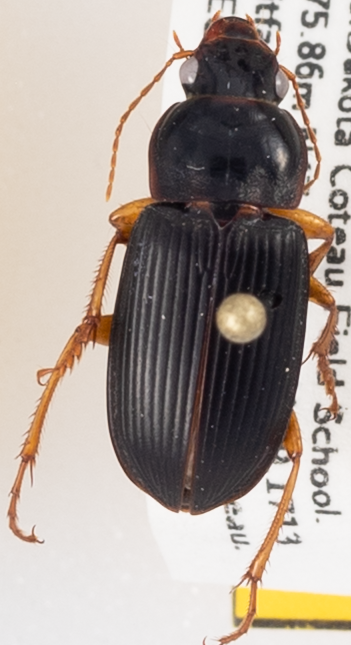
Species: Harpalus pensylvanicus
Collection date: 2017-08-29
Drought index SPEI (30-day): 1.226
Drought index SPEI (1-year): -0.156
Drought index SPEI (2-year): -0.114